Goldsworthy Gurney

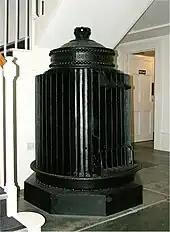
A Gurney Stove, displayed at The Castle, Bude

A key development of his time at the Surrey Institute was use of the oxy-hydrogen blowpipe, normally credited to Robert Hare, in which an intensely hot flame was created by burning a jet of oxygen and hydrogen together. The blowpipe was the underpinning of limelight, and Gurney was its first exponent.